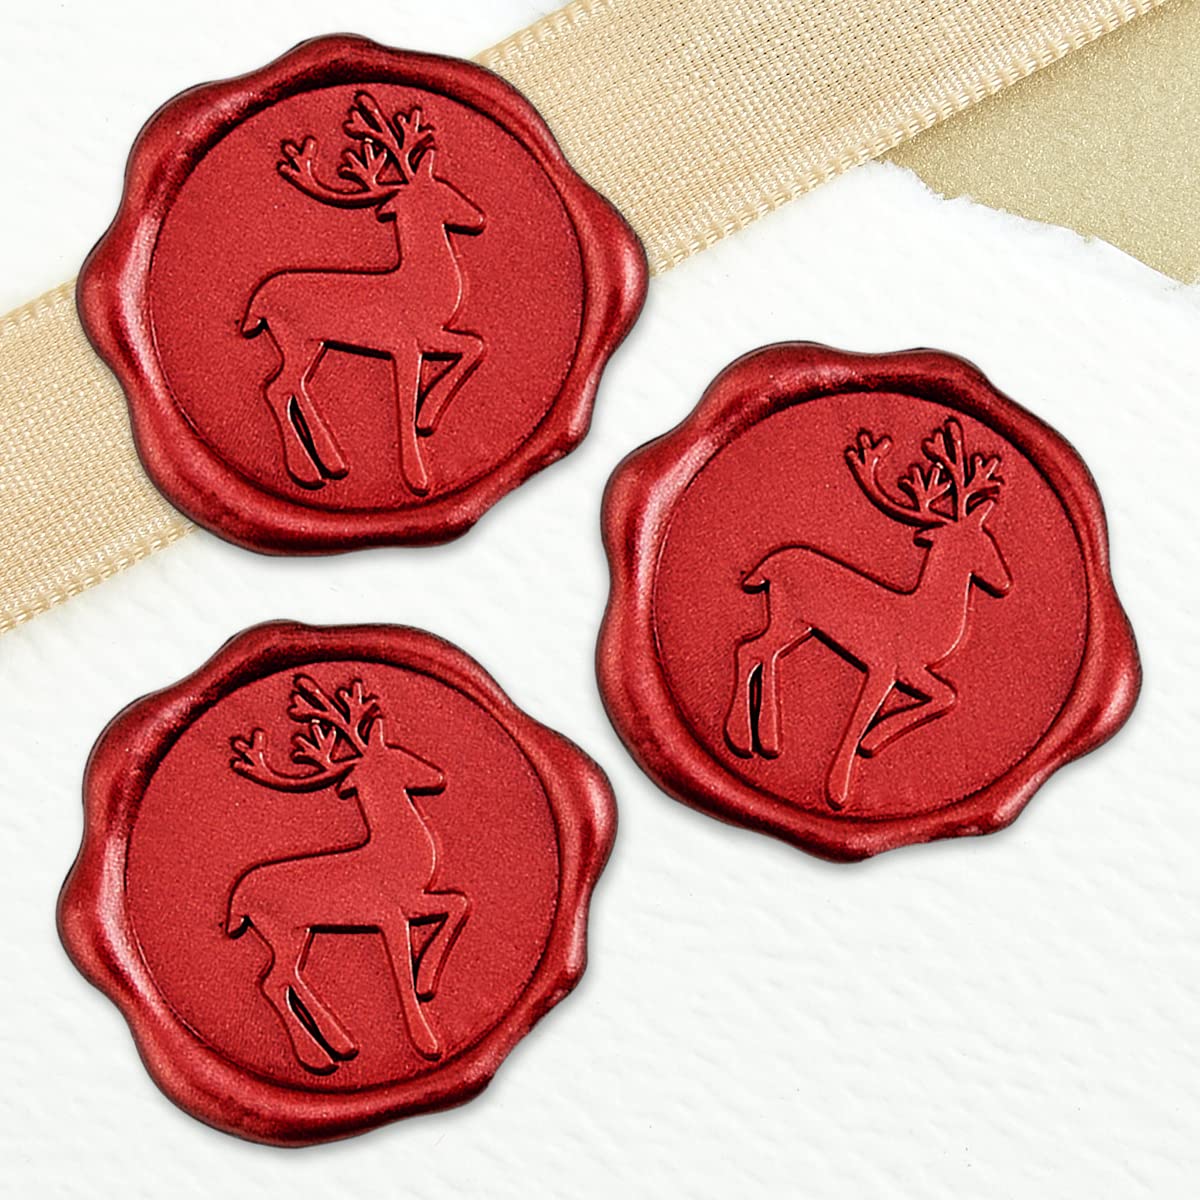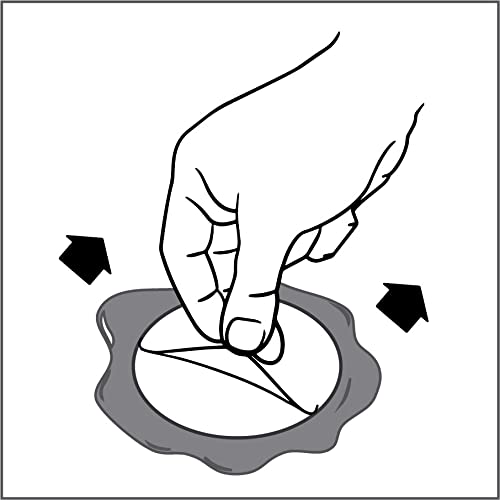
Reindeer Adhesive Wax Seal Stickers 25Pk - Pre-Made from Real Sealing Wax (Crimson Red)
Category: Industrial & Scientific
Ready to use with no work for you! Fast and easy to apply to your project or mailing.Quick-Ship Ready Made Stock Wax Seals each with a strong self-adhesive backing. Just Peel & Stick! Organic Natural Shapes - made by mold with real sealing wax through our exclusive proprietary method.
Features: Add a finishing touch to wedding invites, correspondences, mailers or use as a decorative element in gift packaging, crafting & more. | 1" Adhesive Wax Seal Sticker -made from real Sealing Wax. | Strong Self-Adhesive Backing- easy to mail. | Ready to use with no work for you. Just peel & stick -What could be easier? | 25pcs. per pack of one color. Organic Natural Shapes.